Thomas Wayne

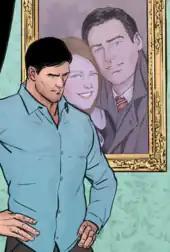
Bruce Wayne with a portrait of his deceased parents in "Batman" vol. 3, #9 (December 2016). Art by Mikel Janín.

Dr. Wayne's role in his son's future vigilante career is expanded upon in "The First Batman", a Silver Age tale from "Detective Comics" #235, which reveals that Dr. Wayne attacks and defeats hoodlums while dressed like a "Bat-Man" for a masquerade ball. According to the story, Dr. Wayne's actions result in crime boss Lew Moxon being imprisoned; ten years later, Moxon orders Joe Chill to murder Dr. Wayne. Realizing Moxon ordered his parents killed, Batman confronts Moxon, now suffering from amnesia and thus has no memory of Dr. Wayne. When his costume is torn, Batman wears his father's in order to frighten Moxon. Sure enough, the costume restores Moxon's memory; the former crime boss panics, believing that Thomas’ ghost is attacking, and flees into the streets and is struck and killed by a truck. These events were retold in the 1980 miniseries "The Untold Legend of the Batman". Following the Crisis on Infinite Earths, Thomas as the "First Batman" was retconned - he instead attends the masquerade ball as Zorro. This was retconned once more in the pages of "Superman/Batman", where Superman, hoping to reverse some universe-altering change in the time streams, lands in a version of Gotham City in which Thomas never died, finding him giving out Halloween candy in the original Batman costume.